English-language editions of The Hobbit

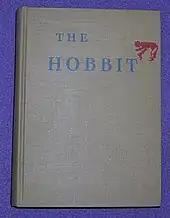
First American edition

The early United States editions of "The Hobbit" were published by the Houghton Mifflin Company of Boston and New York City and are particularly collectible but difficult to identify. Tolkien's publisher was George Allen & Unwin of London (A&U). Houghton Mifflin of Boston and New York arranged to publish Tolkien's books in the United States. Houghton Mifflin printed sheets for the first edition from plates etched from a photo-enlargement of the Allen & Unwin first edition. For the second edition they imported sheets directly from A&U. However, they bound their own volumes, usually distinctly from their British counterparts. The American versions differed from the British in one respect crucial to the collectibles market: beyond the first printing, most of Houghton Mifflin's impressions did not identify which printing run they came out of or even a copyright date. This failure caused confusion in the collectibles market, as few people can identify the Houghton Mifflin second editions, which were extant from 1951 to 1966.